John Allan Broun

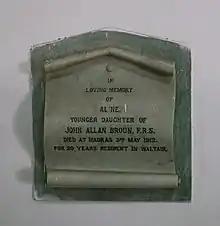
Memorial tablet for Broun's daughter Aline

From 1852, Broun was director of Trivandrum Observatory, in Trivandrum, in Travancore, India. Trivandrum is today known as Thiruvananthapuram, and is the capital of the Indian State of Kerala, but then it was the capital of the princely state of Travancore, a territory in a subsidiary alliance with British India. The observatory had been founded in 1836 by Swathi Thirunal Rama Varma, the Maharajah of Tranvacore. The first director of the observatory was John Caldecott (1800-1849). The observatory is now part of the University of Kerala, and is one of the oldest of its kind in India. The rulers of Tranvacore during the time of Broun were Uthradom Thirunal (until 1860) and his successor Ayilyam Thirunal. Broun was sent to study geomagnetism at a period when the British Academy was interested in studying it on a global scale. Trivandrum was close to where the magnetic equator lay at the time of Broun.